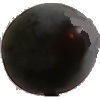
Label: Plum 3